Climate of the United Kingdom

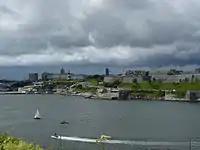
An overcast day in Plymouth, south-west England

Valley areas such as the South Wales Valleys, due to their north–south orientation, receive less sunshine than lowland areas because the mountains on either side of the valley obscure the sun in the early morning and late evening. This is noticeable in winter where there are only a few hours of sunshine. The mountains of Wales, northern England and Scotland can be especially cloudy with extensive mist and fog. Near the coast, sea fog may develop in the spring and early summer. Radiation fog may develop over inland areas of Great Britain and can persist for hours or even days in the winter and can pose a major hazard for drivers and aircraft.